Valencian Community

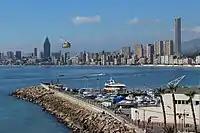
Skyline of Benidorm

In the process whereby democracy was restored in Spain between 1975 and 1978, the nationalist and regionalist parties pressed to grant home rule to certain territories in Spain. The constitution of 1978 opened a legal way for autonomous communities to be formed from provinces with common historical and cultural links. In recognition of the Valencian Community as a "nationality" of Spain, and in accordance to the second article of the Spanish Constitution which grants autonomy to the ""nationalities" and regions" that compose the Spanish nation, Valencia was granted self-government and constituted itself as an autonomous community in 1982, with the promulgation of its first Statute of Autonomy, the basic organic law, later approved by the General Courts of Spain.